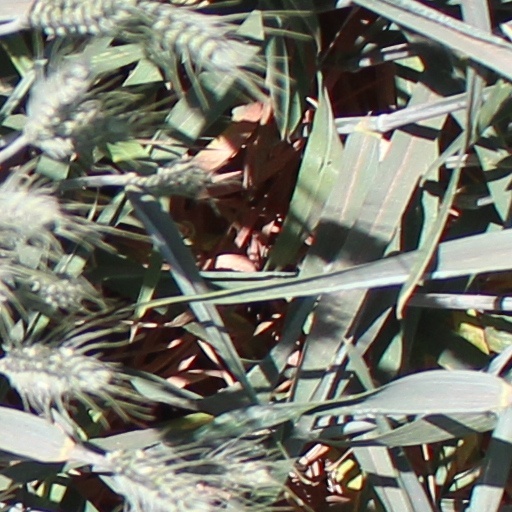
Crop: wheat